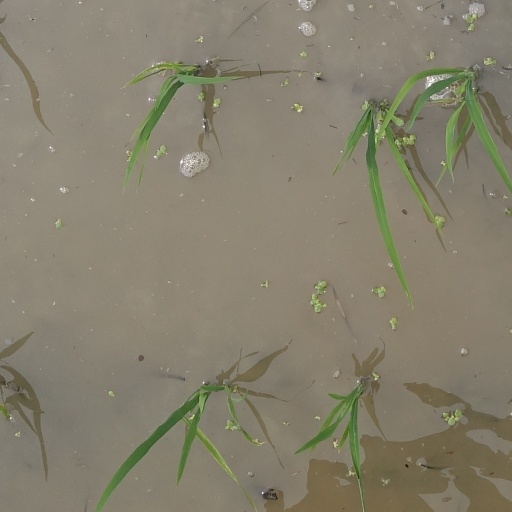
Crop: rice